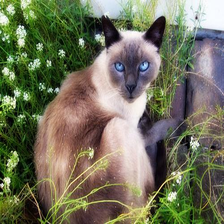
Species: cat
Breed: Siamese